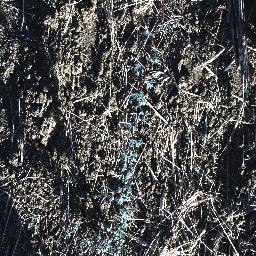
Label: prickly_acacia